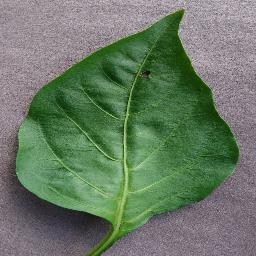
Label: Pepper,_bell___healthy